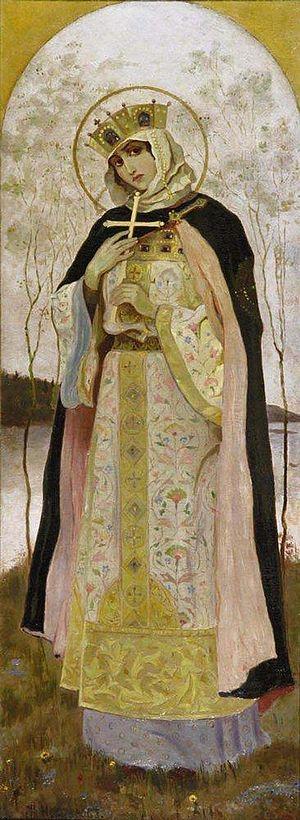
Olga de Kiev, ou sainte Olga, épouse du grand-duc Igor Iᵉʳ de Kiev, est régente de la principauté de Kiev et mère de Sviatoslav Iᵉʳ, dit « Sviatoslav le Conquérant ».